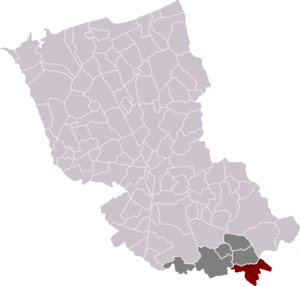
La Gorgue est une commune française située dans le département du Nord, en région Hauts-de-France. La Gorgue est une commune en ancienne Flandre française limitrophe de l'Artois.